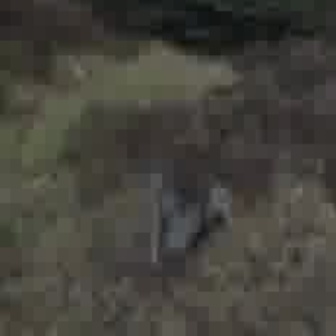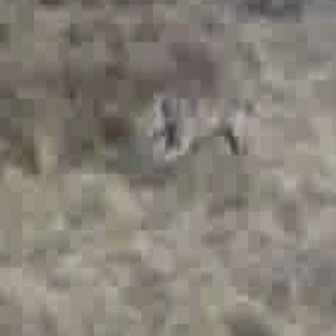
  Please identify the target specified by the bounding box [153,165,237,250] in the first image and locate it in the second image. Return the coordinates in [x_min,y_min,x_max,y_max] format.
Answer: [143,54,261,172]